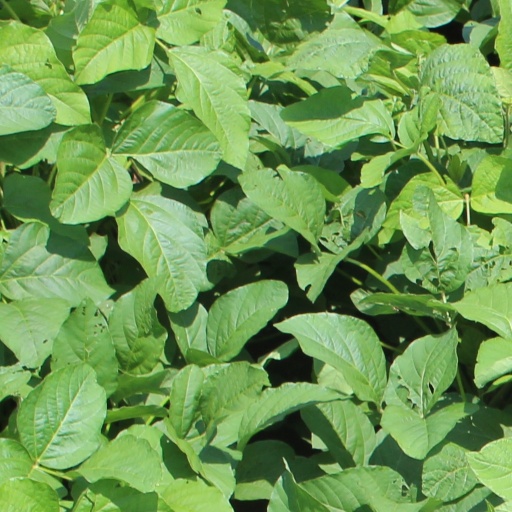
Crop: soybean